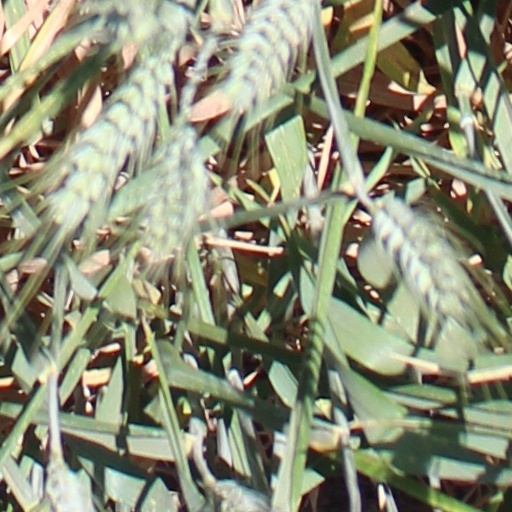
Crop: wheat